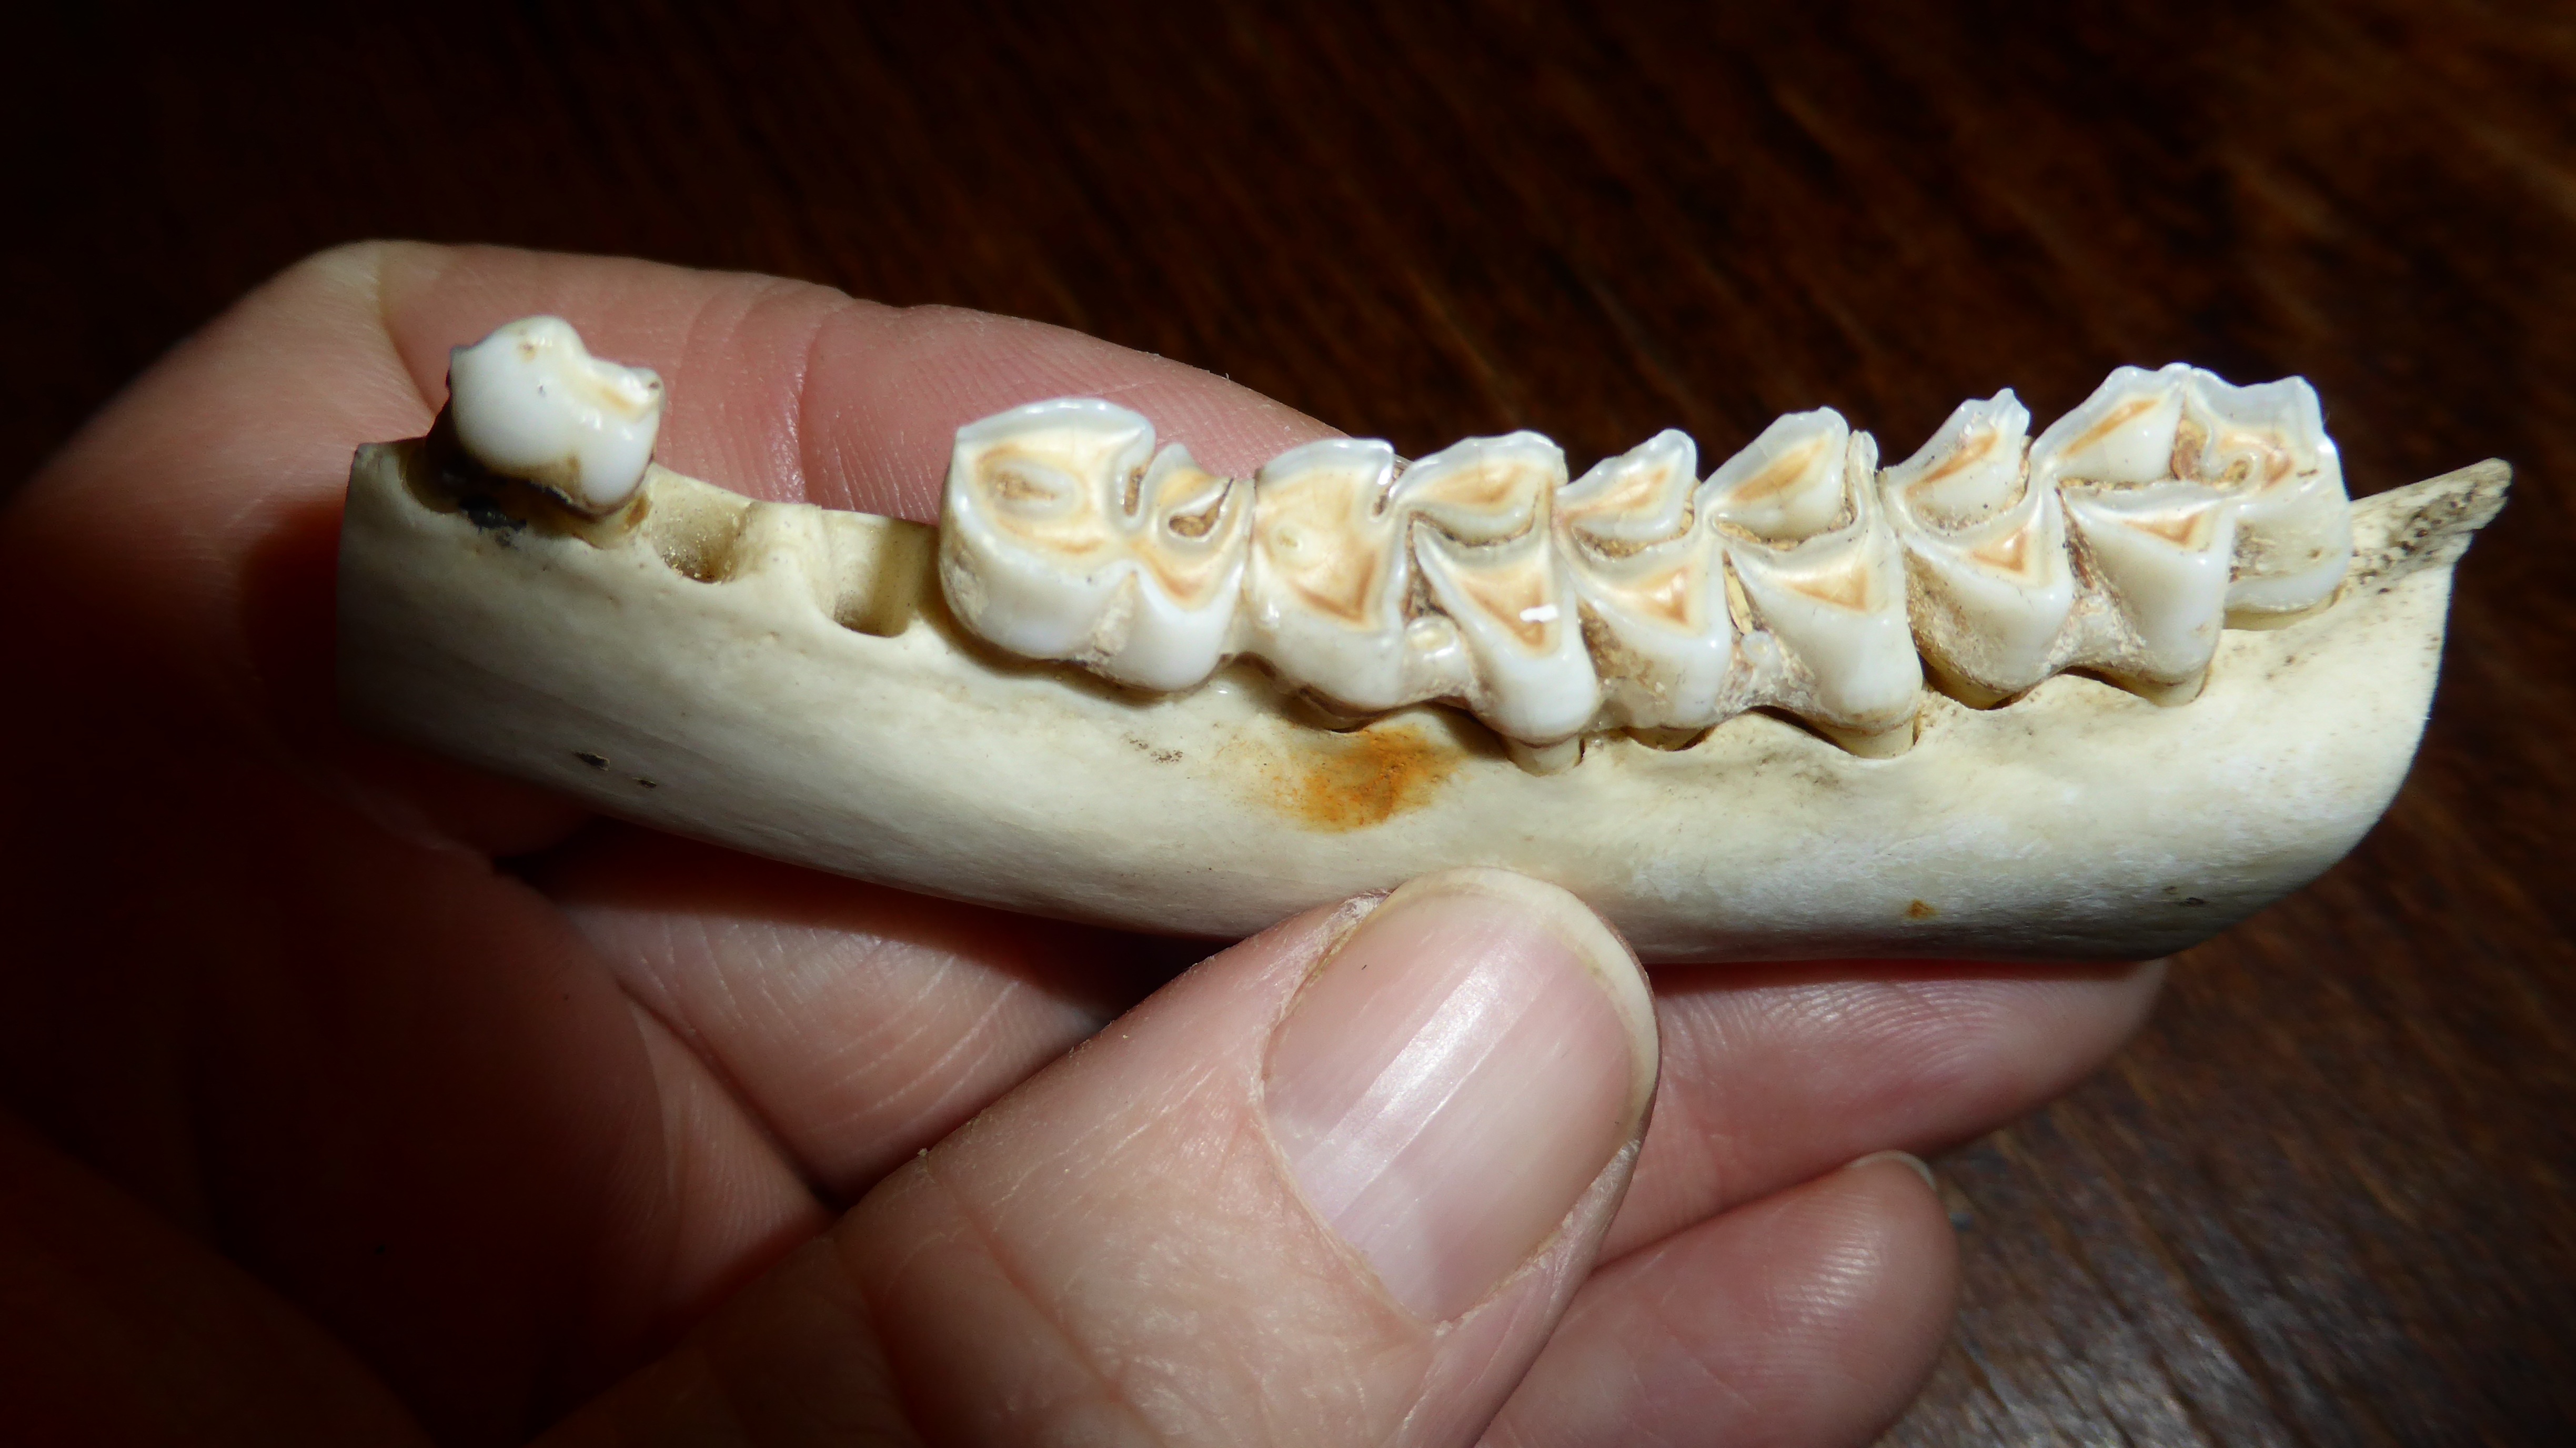
hand, pine, finger, bone, mouth, skeleton, organ, teeth, carving, tooth, animal world, dental caries, jaw